Antlion

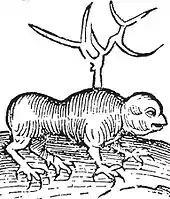
Myrmecoleon, from the "Hortus Sanitatis" of Jacob Meydenbach, 1491

Funnel-shaped pits are built by members of just 3 antlion tribes: Myrmeleontini, Myrmecaelurini, and Nesoleontini. In these trap-building species, an average-sized larva digs a pit about 2 in (5 cm) deep and 3 in (7.5 cm) wide at the edge. This behavior has also been observed in the Vermileonidae (Diptera), whose larvae dig the same sort of pit to feed on ants. Having marked out the chosen site with a circular groove, the antlion larva begins to crawl backward, using its abdomen as a plough to dig up the soil. Using one of its front legs, it places heaps of loosened particles upon its head which it then flicks clear of the scene of operations. Continuing in this way, it gradually works its way from the circumference toward the center. As it slowly moves round and round, the pit gradually gets deeper and deeper, until the slope angle reaches the critical angle of repose (that is, the steepest angle the sand can maintain, where it is on the verge of collapse from slight disturbance), and the pit is solely lined by fine grains. By digging in a spiral when constructing its pit, the antlion minimises the time needed to complete the pit.